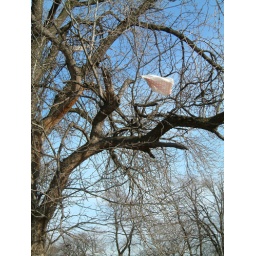
Target bag in a tree